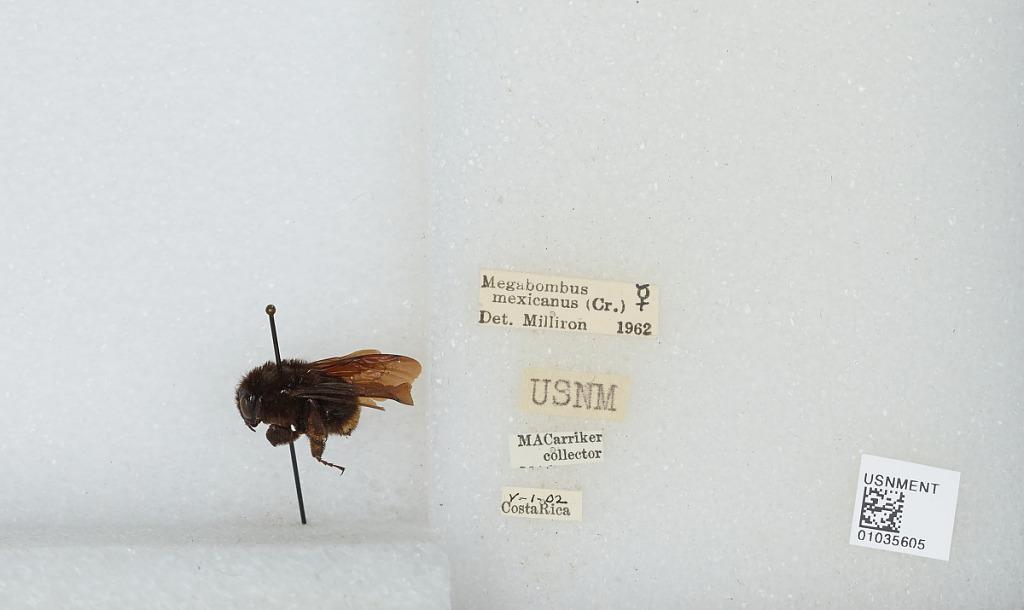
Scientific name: Bombus (Fervidobombus) mexicanus Cresson
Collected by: M. Carriher
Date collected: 1902-5-1
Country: Costa Rica
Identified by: Milliron